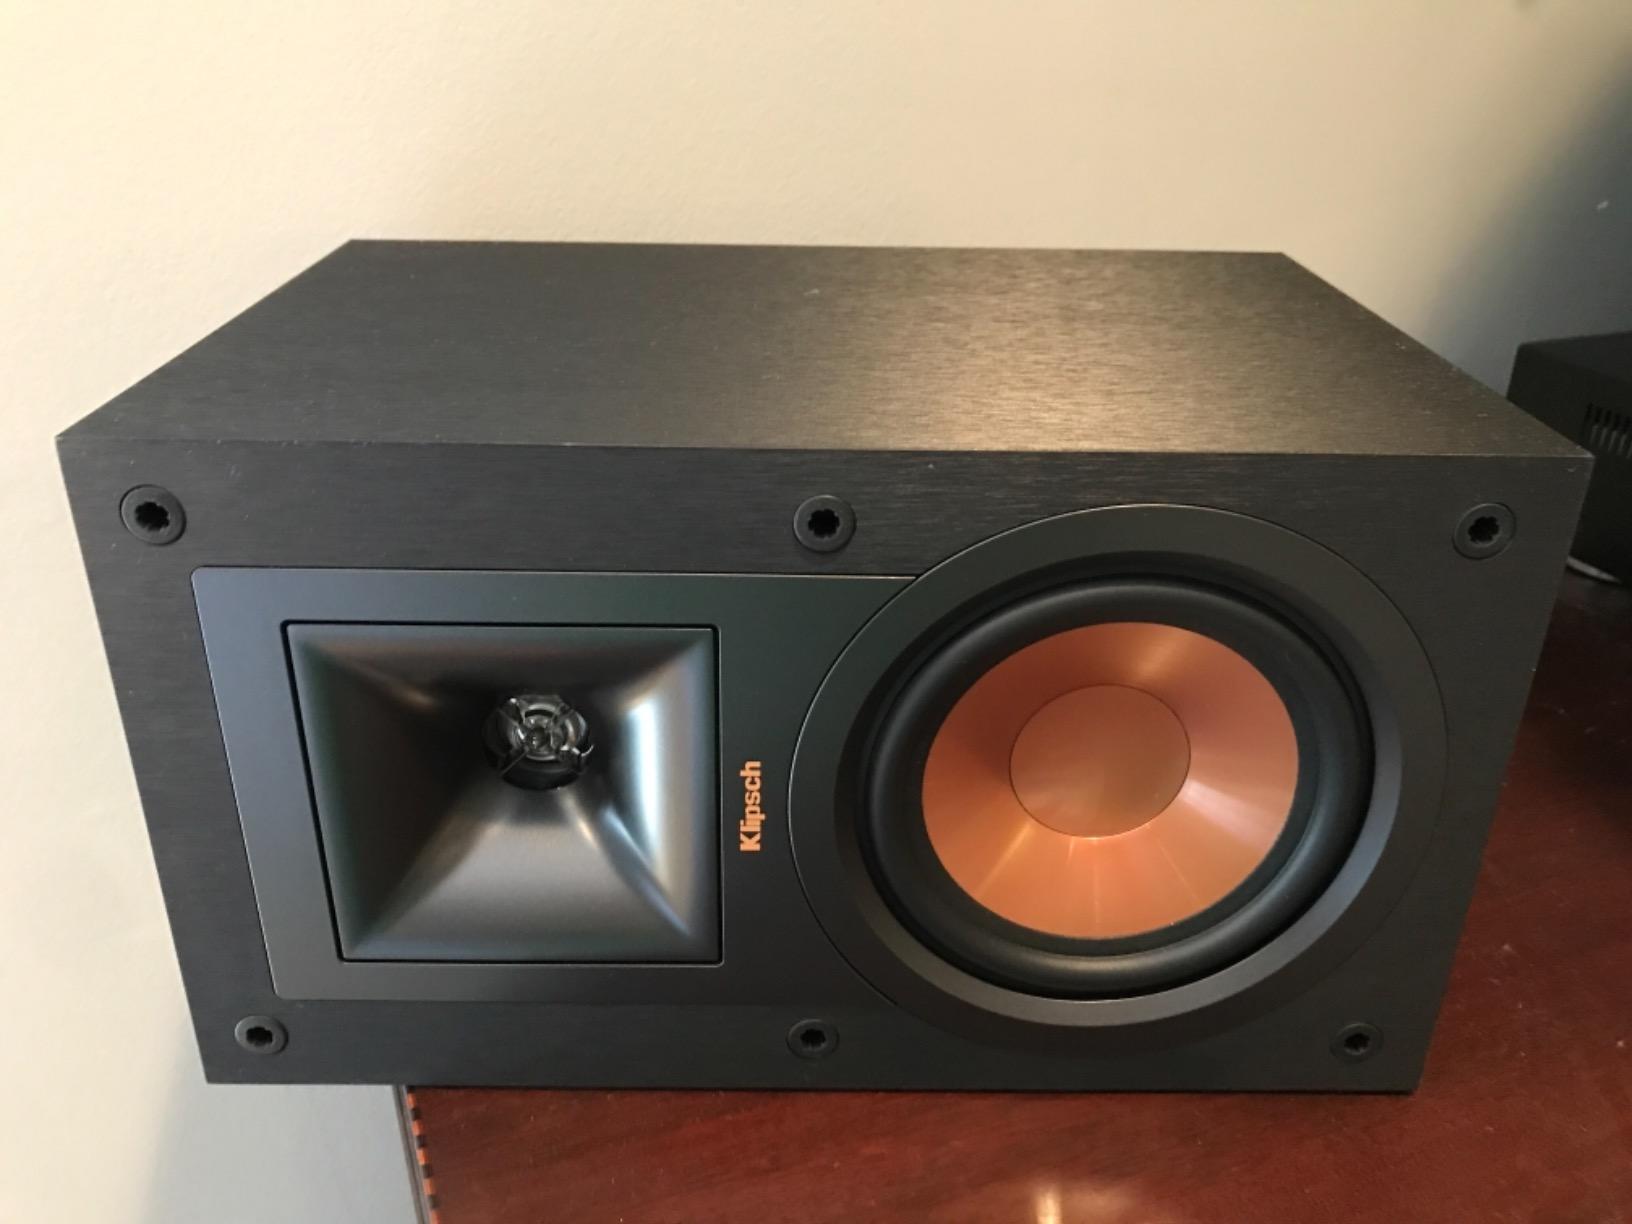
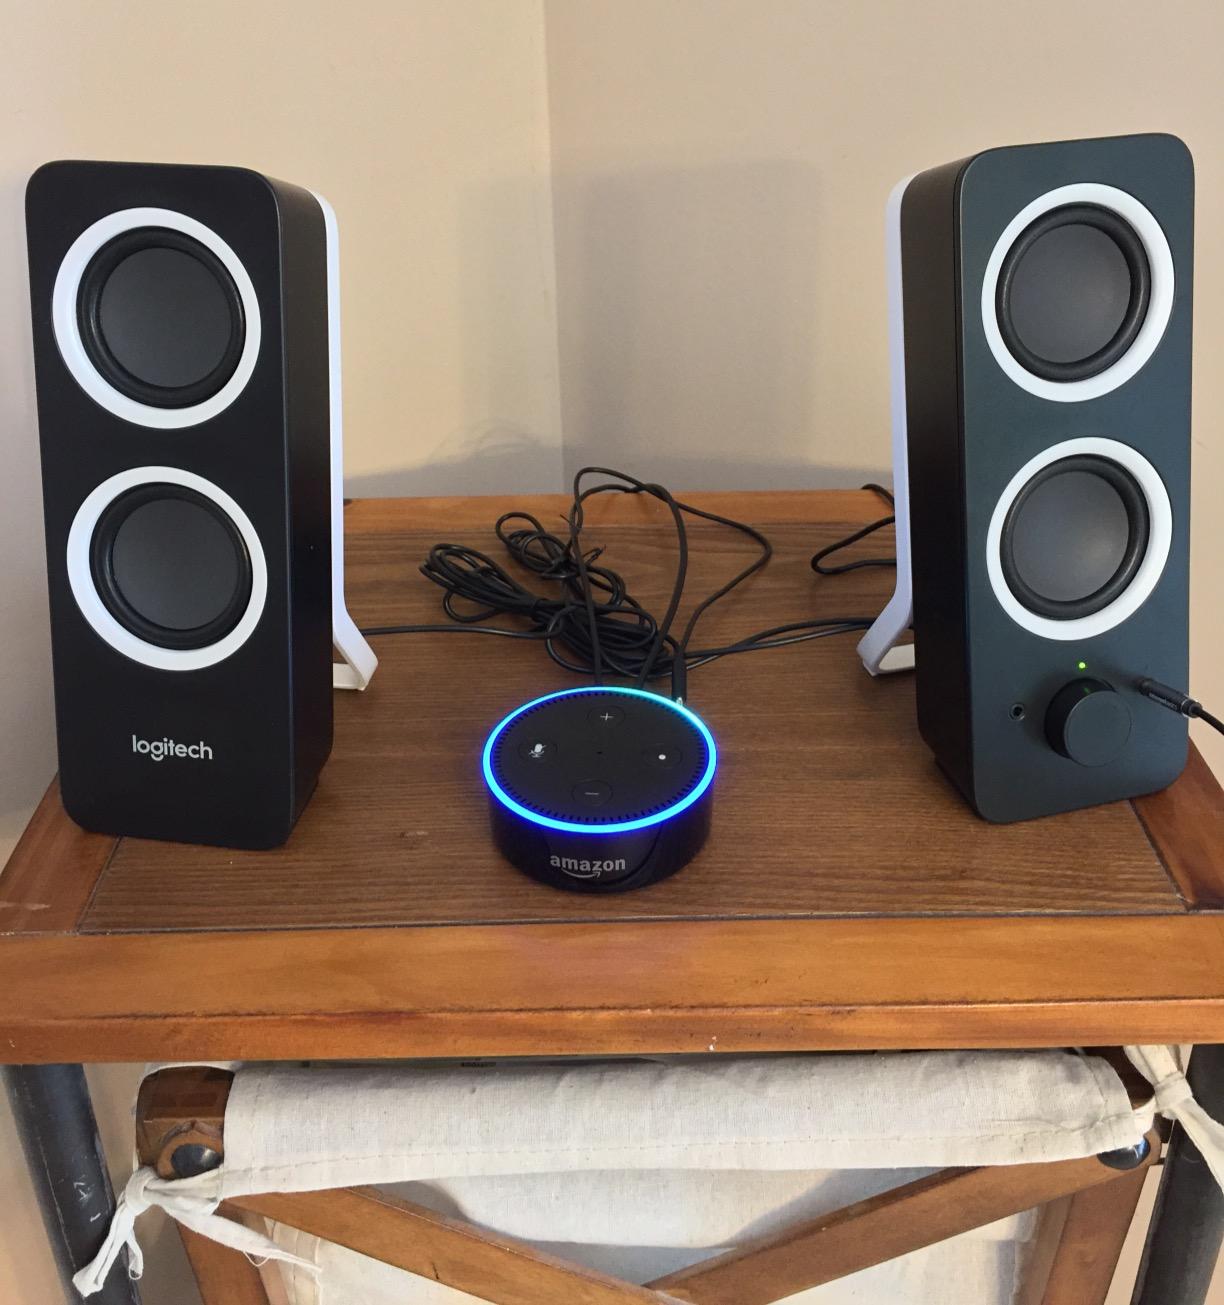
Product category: speaker
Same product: no